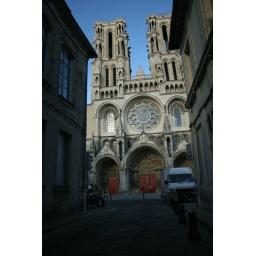
The red door in Laon